Palace of Nestor

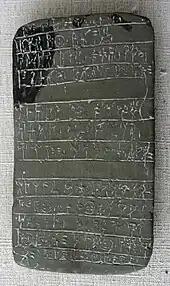
Linear B tablet from the palace at Chora Museum

During excavation in 1939 around 1,000 Linear B clay tablets were found. The tablets were taken to the National Archaeological Museum in Athens: cleaning and repair took place between late 1939 and early 1940. Although the tablets were photographed by Alison Frantz, allowing some photographs to be sent back to the University of Cincinnati, they were soon removed to the Bank of Greece to protect them from the coming war, and would not be removed from its vaults until 1950.